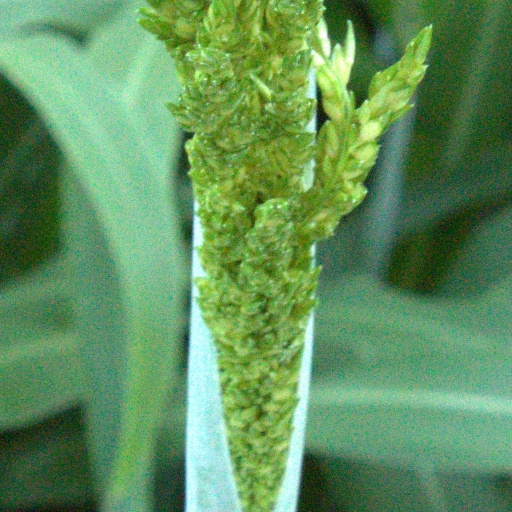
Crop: sorghum